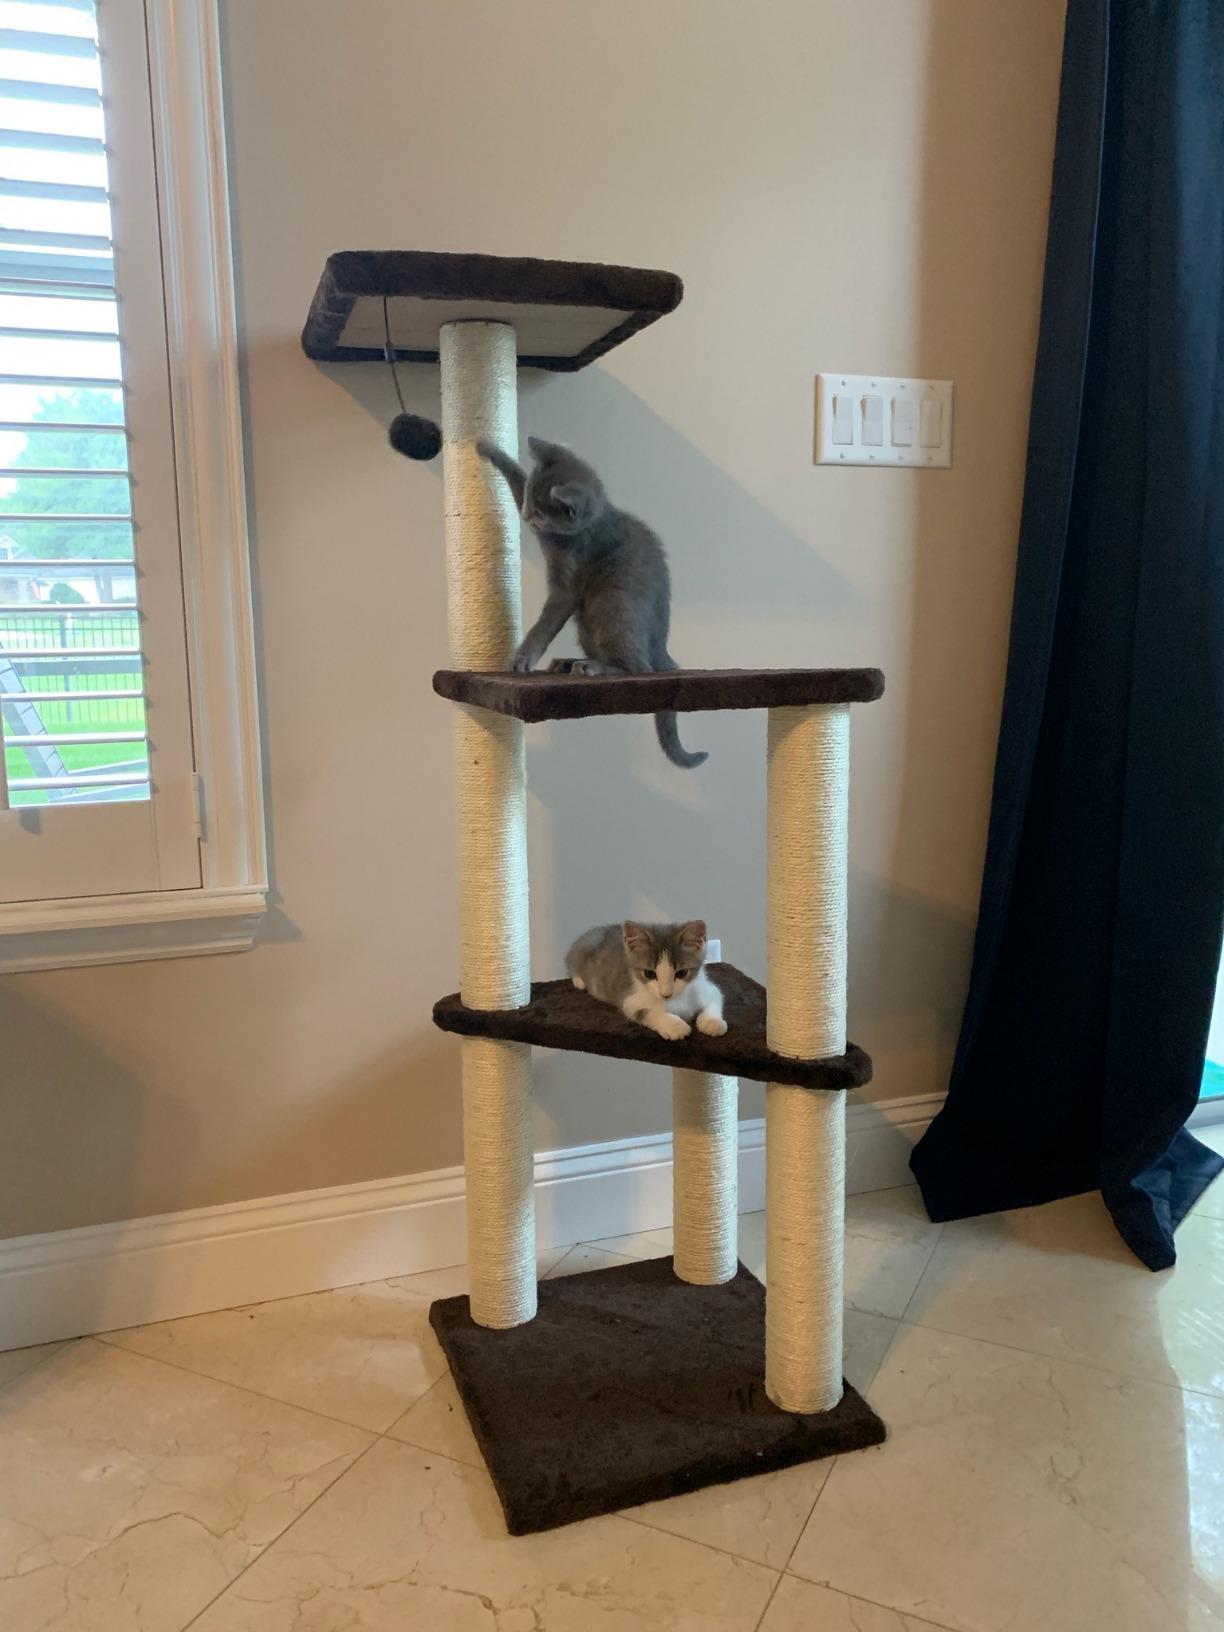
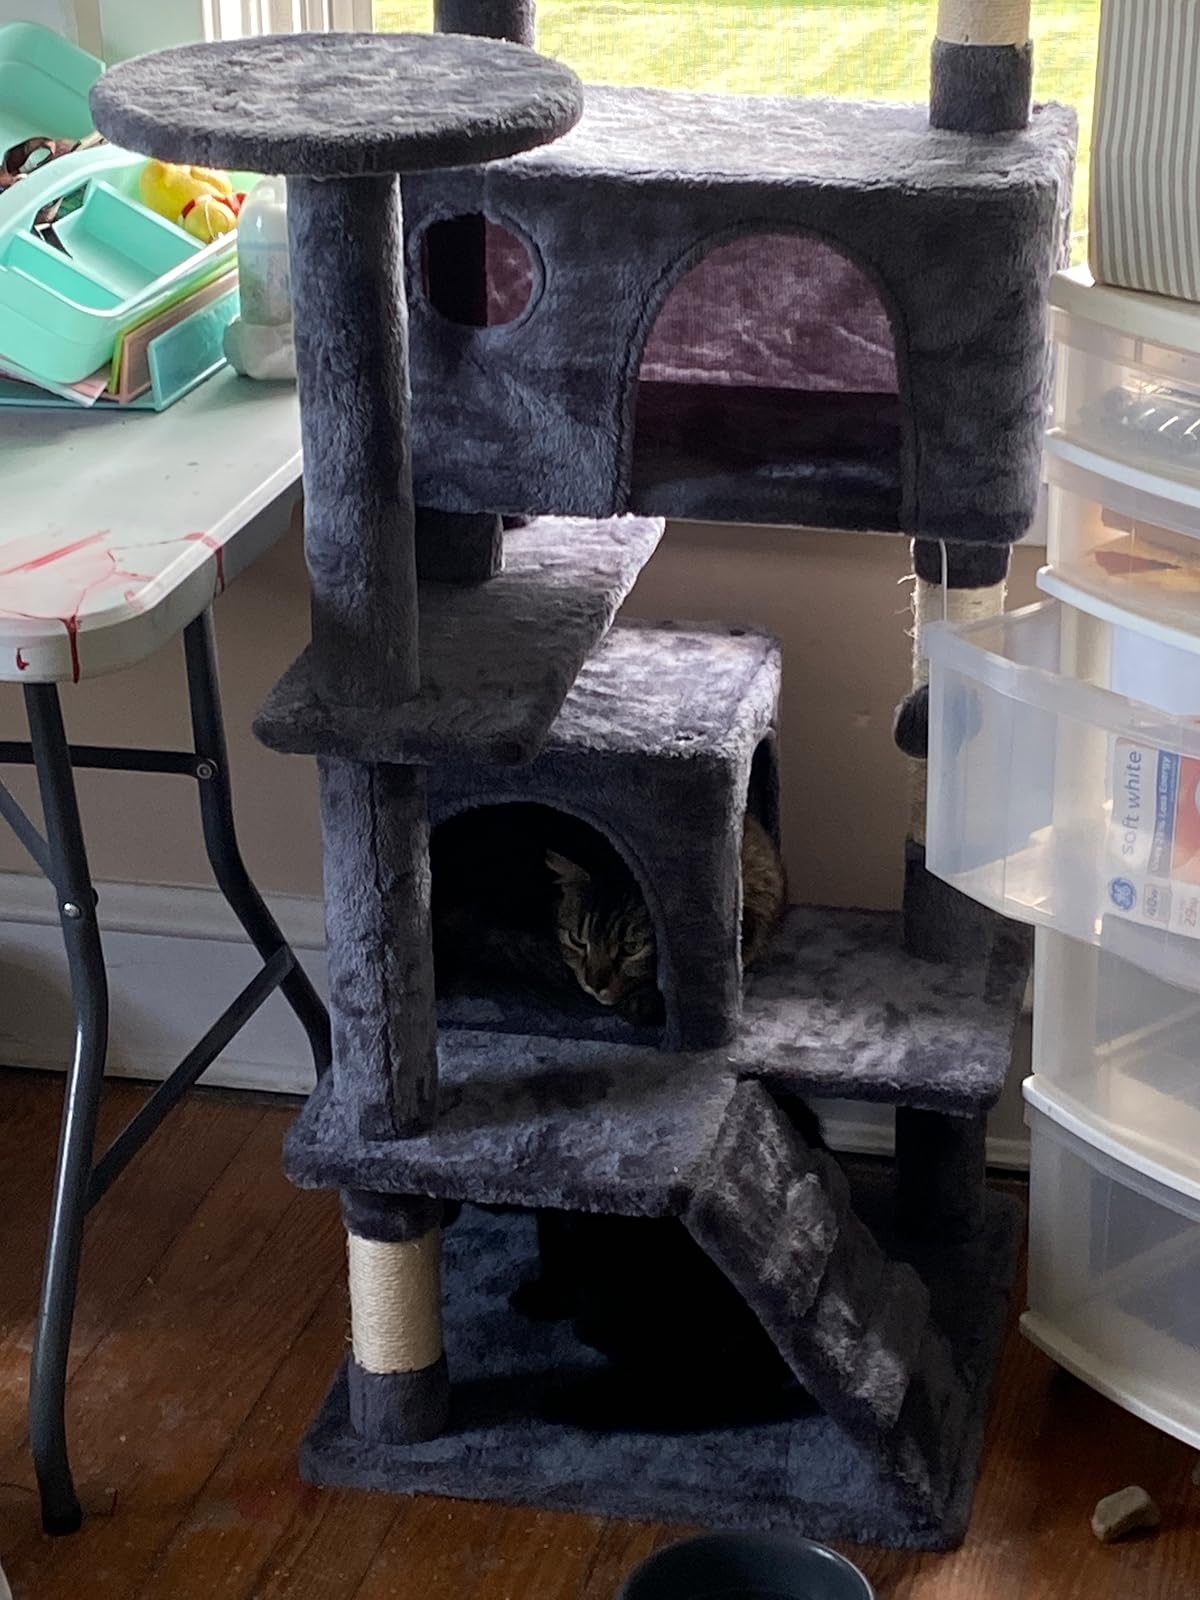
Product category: items_cat tree
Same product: no